Union Grounds

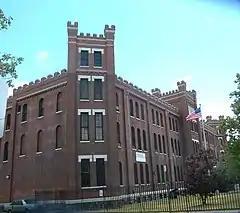
The Marcy Avenue Armory now occupies the southern half of the site of the Union Grounds.

Union Grounds was demolished in July of 1883. Heyward Street now runs through the site, and as of 2009 the Juan Morel Campos Secondary School stands to the north of Heyward Street and the Marcy Avenue Armory stands to the south of it, with no historical marker or any other indication of the land's significance to the history of baseball.